Kurgan stelae

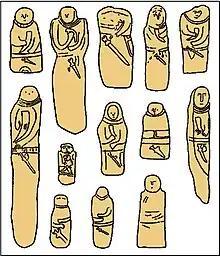
Collection of drawings of Scythian stelae of the 6th to 5th centuries BC.

The Historical museum in Moscow has 30 specimens (in the halls and in the courtyard); others are in Kharkiv, Odesa, Novocherkassk, etc. These are only a small part of examples dispersed in various regions of Eastern Europe, of which multitudes were already destroyed and used as construction material for buildings, fences, etc.